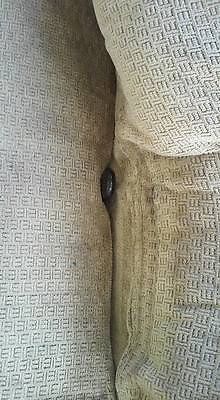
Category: sofa